Printing

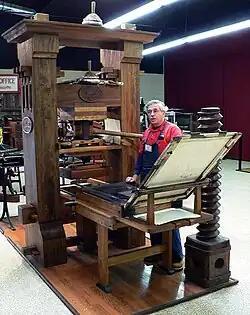
Replica of the Gutenberg press at the International Printing Museum in Carson, California

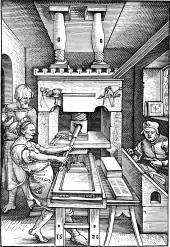
Bookprinting in the 16th century

Around 1450, Johannes Gutenberg introduced the first movable type printing system in Europe. He advanced innovations in casting type based on a matrix and hand mould, adaptations to the screw-press, the use of an oil-based ink, and the creation of a softer and more absorbent paper. Gutenberg was the first to create his type pieces from an alloy of lead, tin, antimony, copper and bismuth – the same components still used today. Johannes Gutenberg started work on his printing press around 1436, in partnership with Andreas Dritzehen – whom he had previously instructed in gem-cutting – and Andreas Heilmann, the owner of a paper mill.